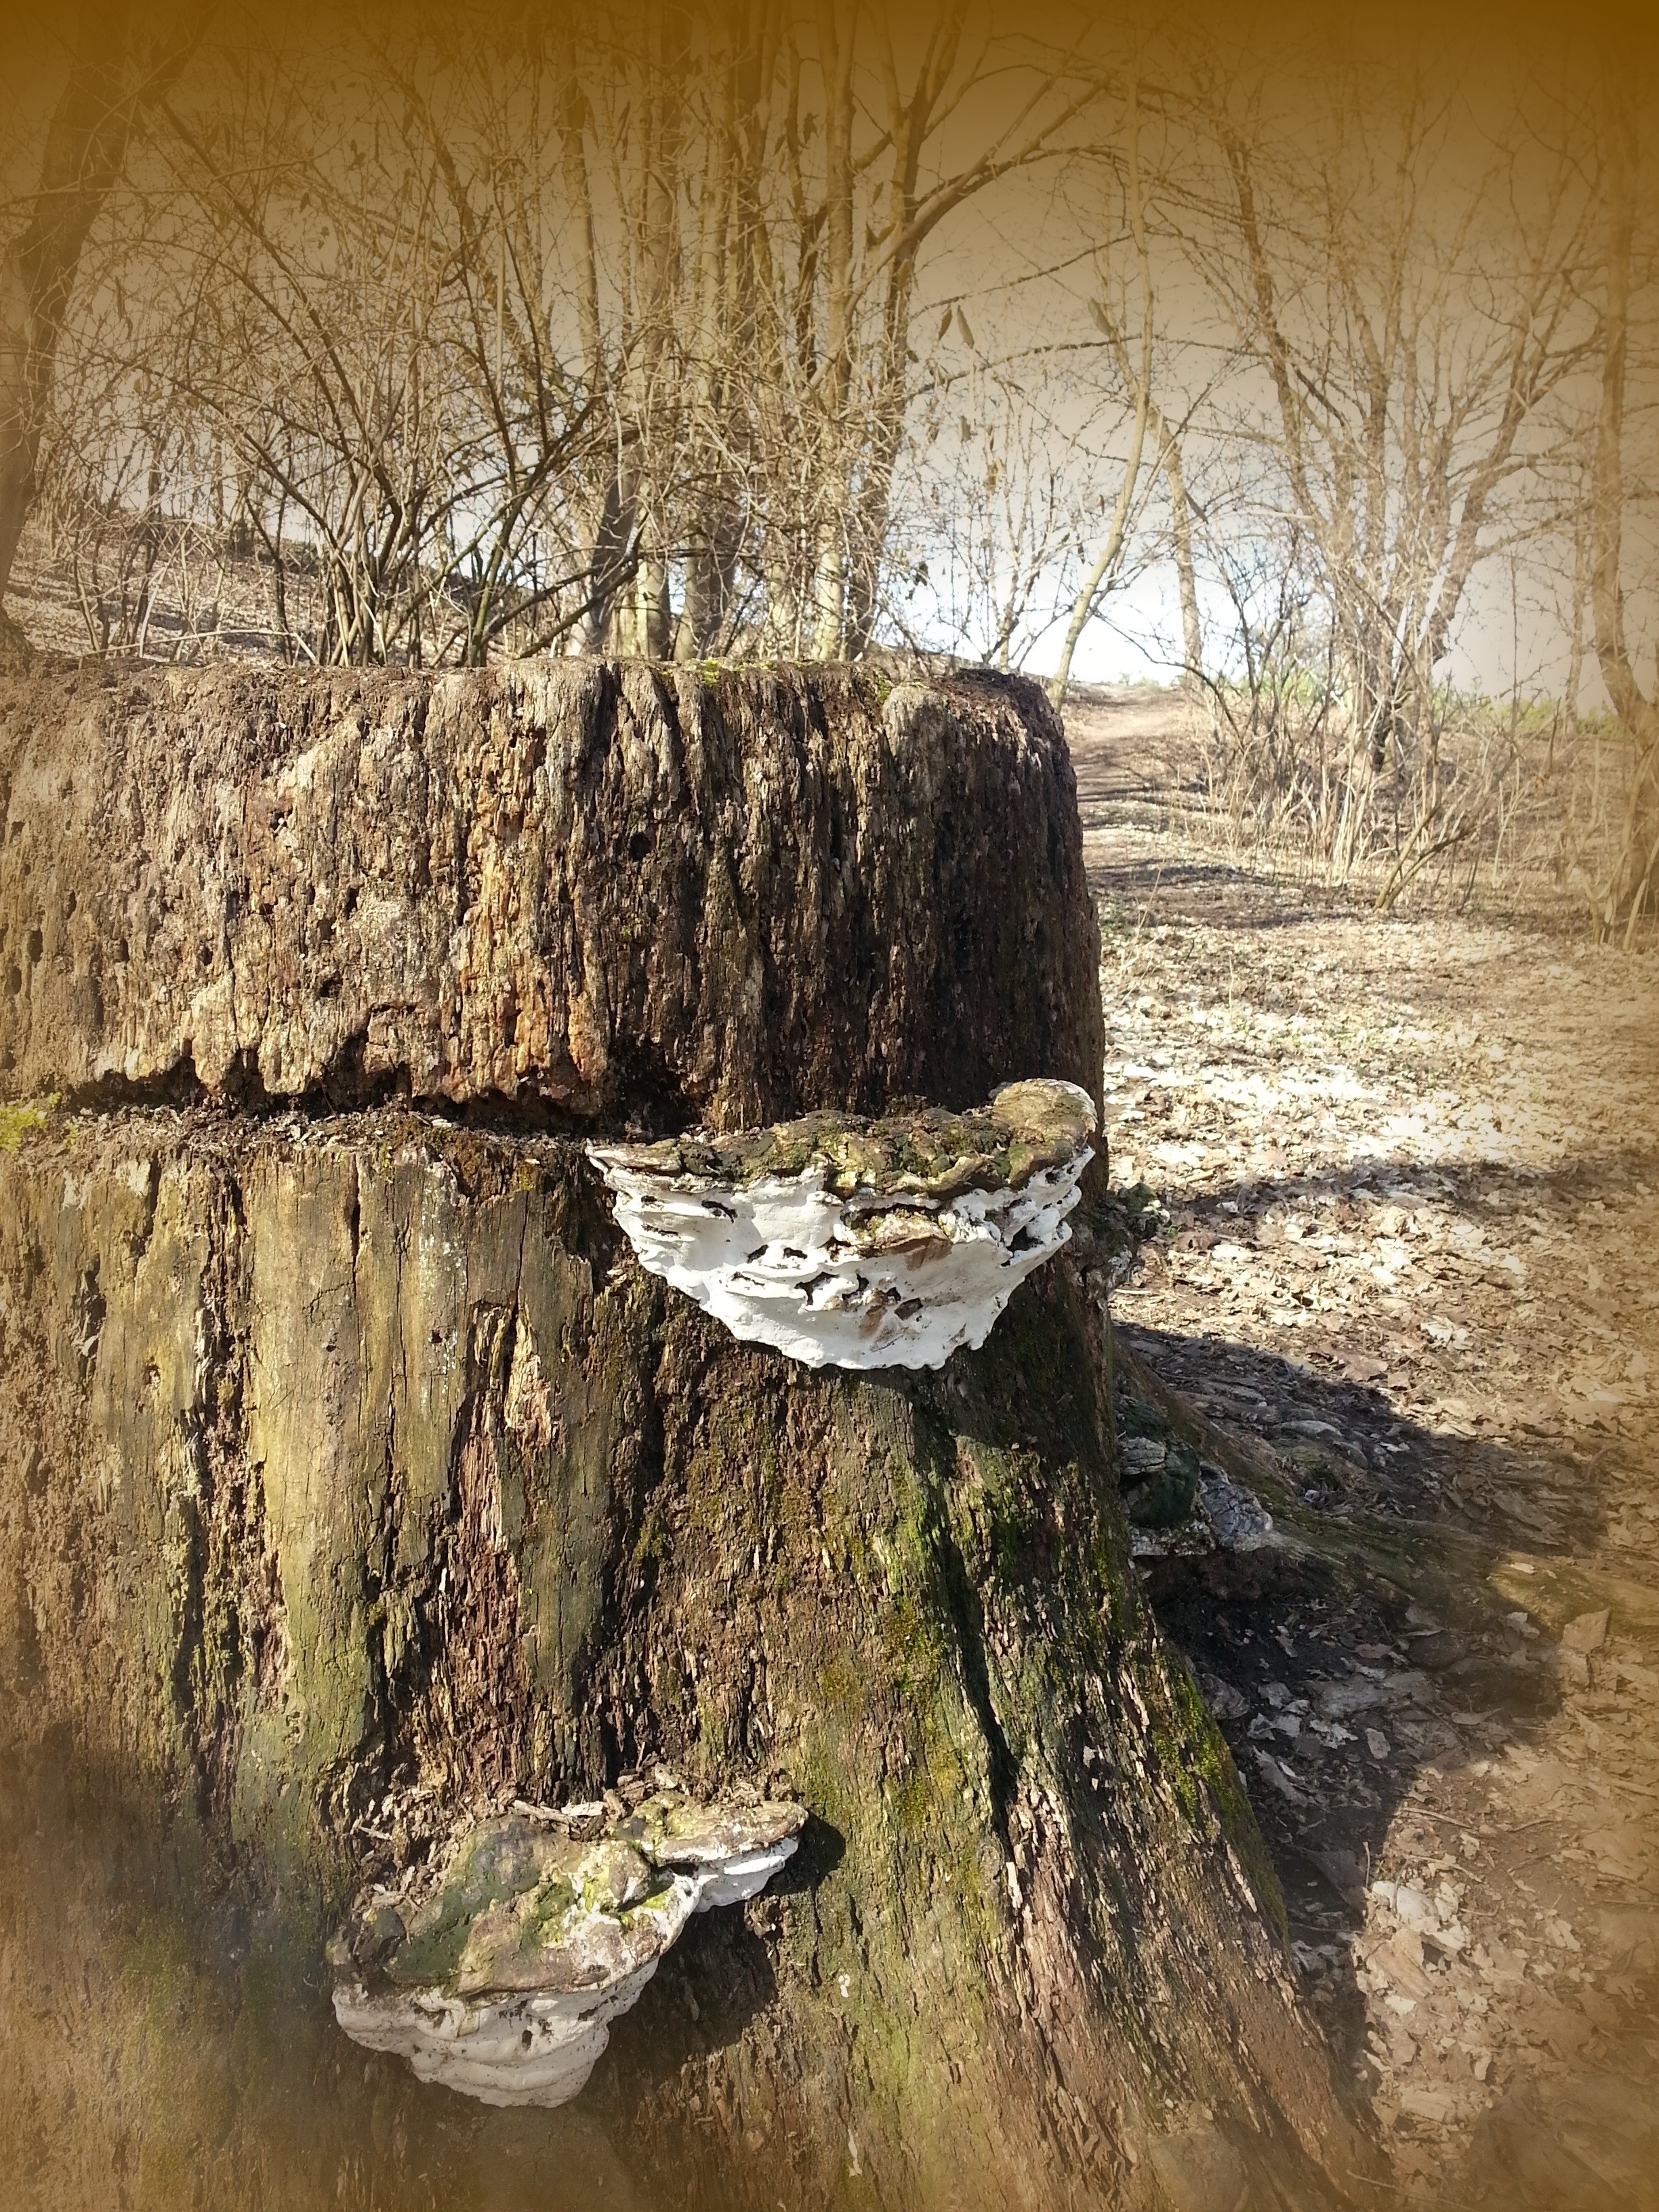
tree, water, nature, rock, wilderness, branch, winter, plant, wood, trunk, log, reflection, autumn, season, tree fungus, woody plant